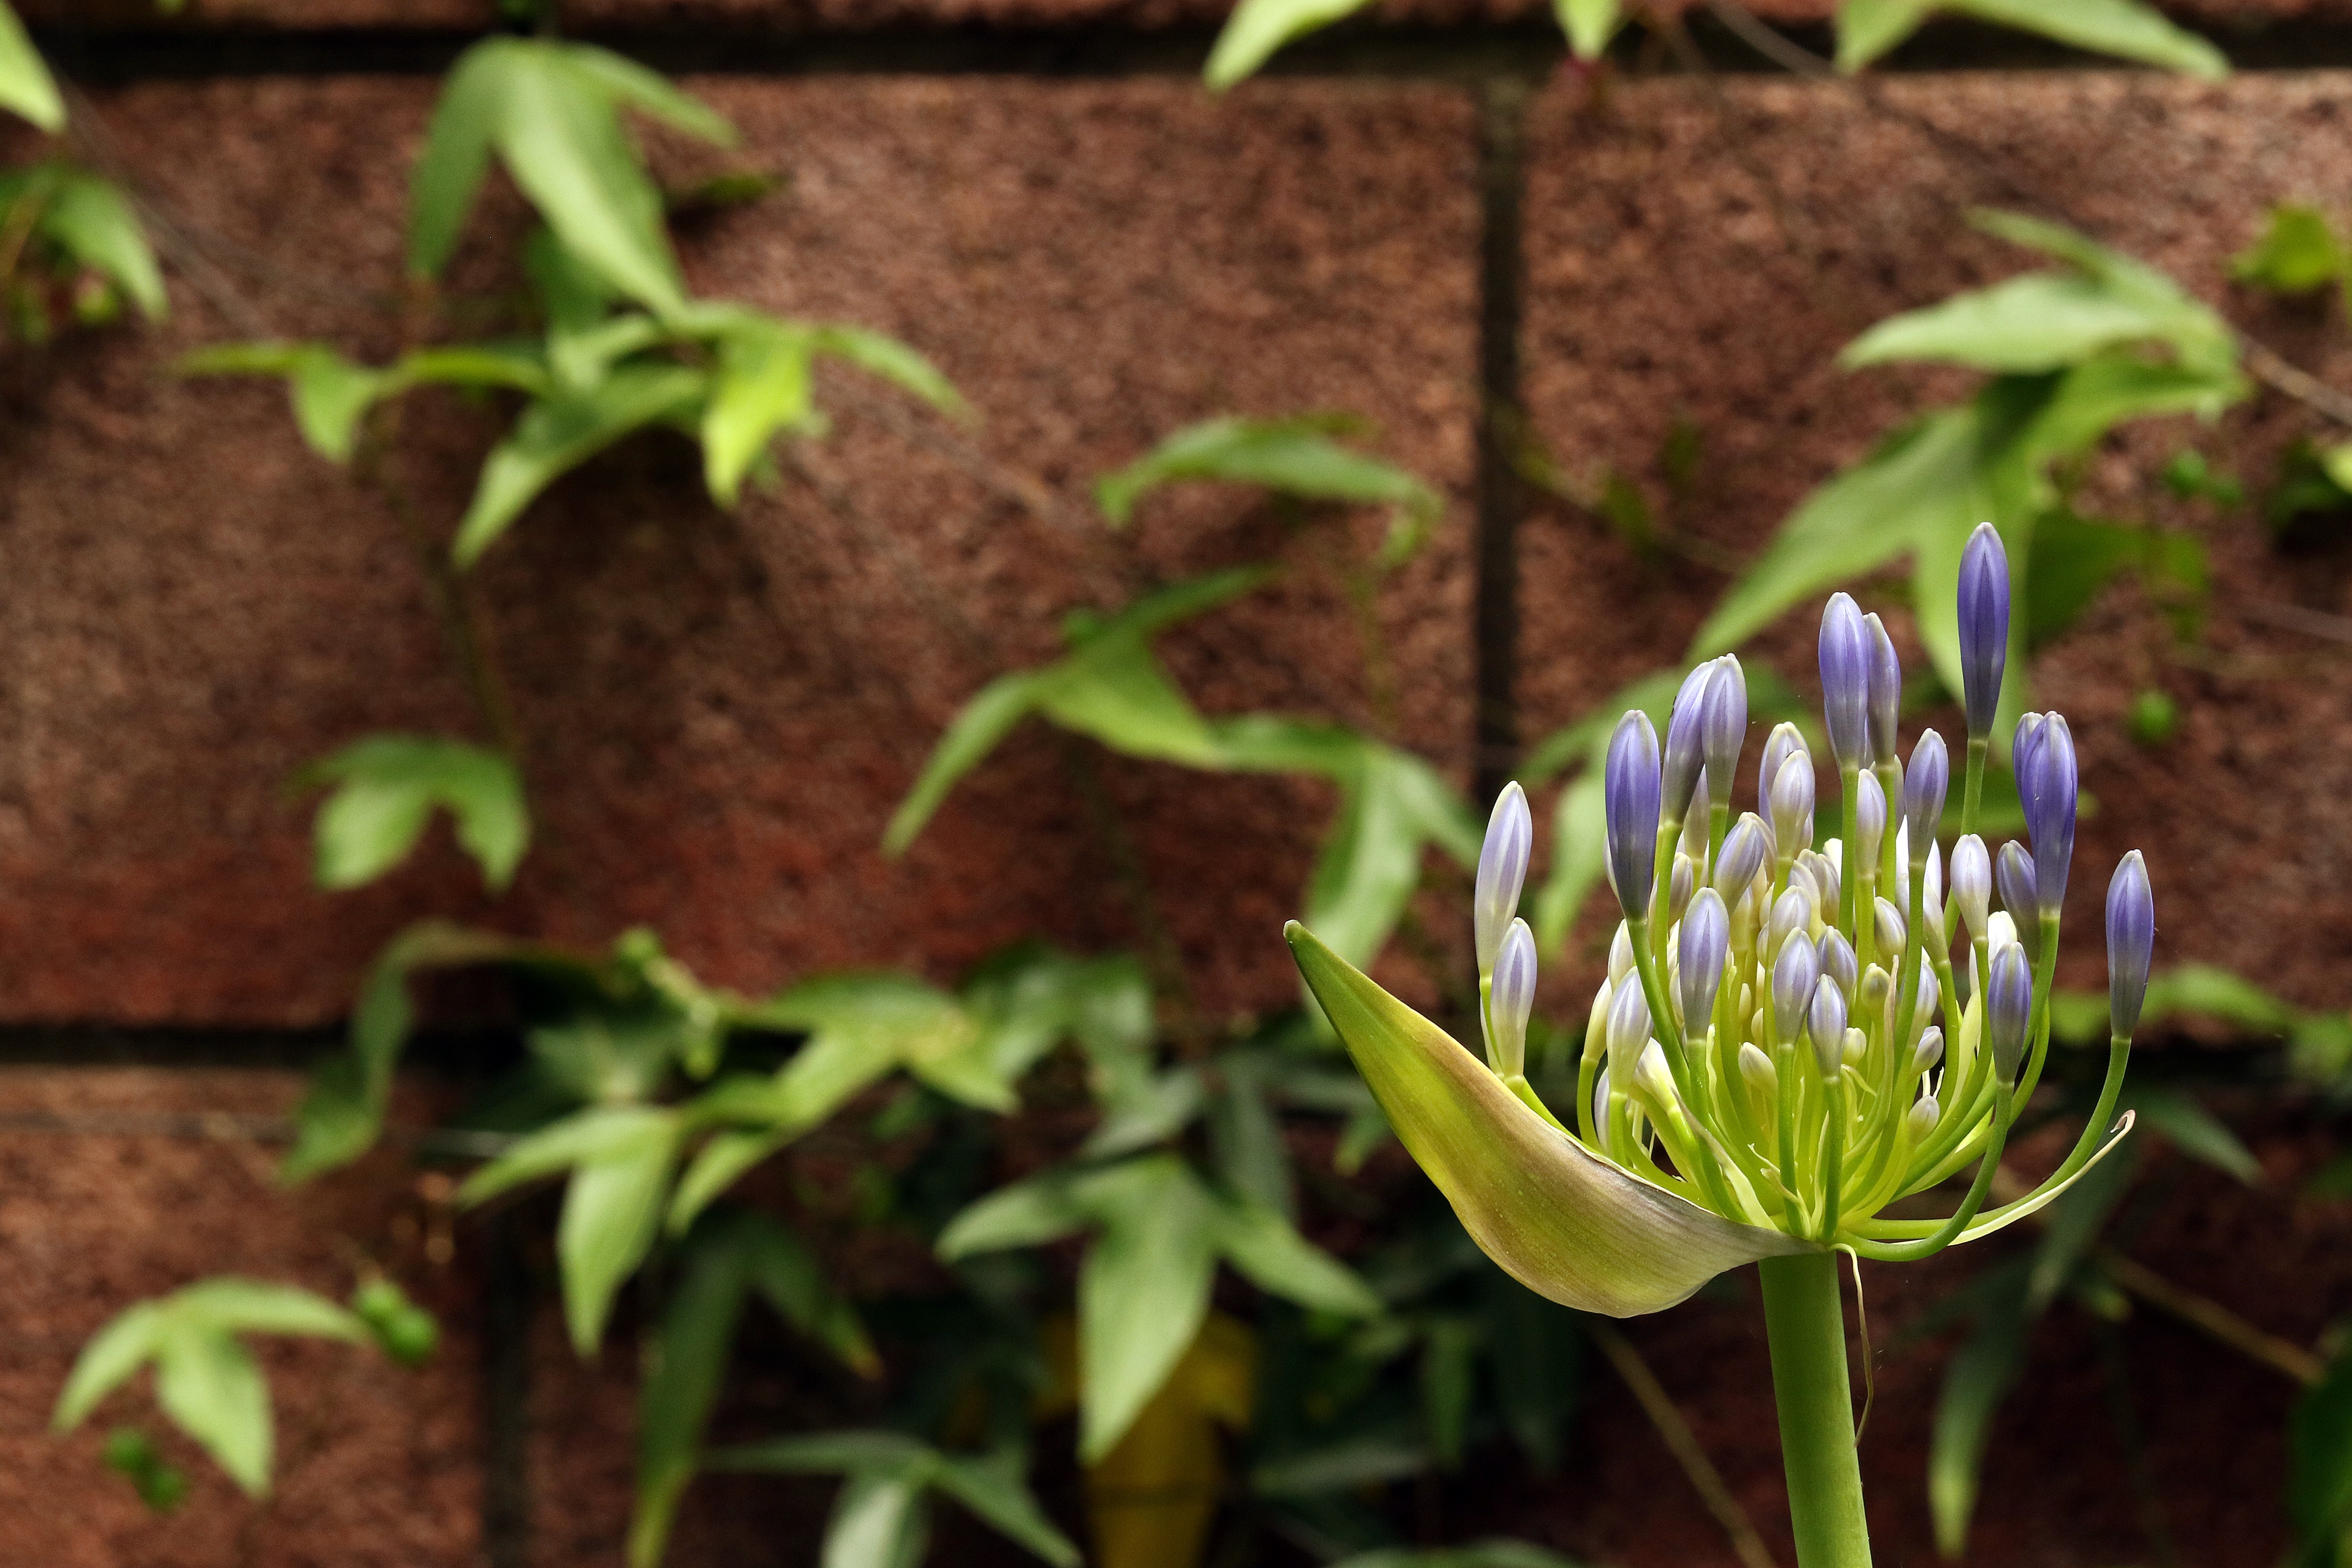
nature, grass, plant, leaf, flower, green, herb, soil, botany, garden, flora, blue flower, wildflower, spain, exotic, agapanthus, macro photography, blue flowers, flowering plant, the buds, plant stem, land plant